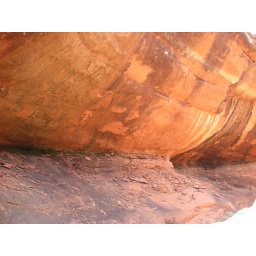
Way up in a crevice of one of those red mountains of Sedona, AZ